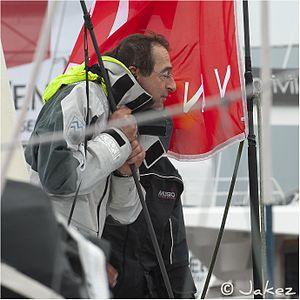
Le Vendée Globe 2012-2013 est la septième édition du Vendée Globe. Le départ est donné le 10 novembre 2012 des Sables-d'Olonne.